Ichneutica purdii

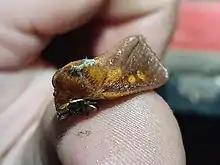
"Ichneutica purdii" observed near Wellington

The eggs of this species are spherical in shape though slightly flattened both above and below. Eggs can range in colour from light blue green, to pale brown with a dark central spot to black, again, with a darker spot in the centre.